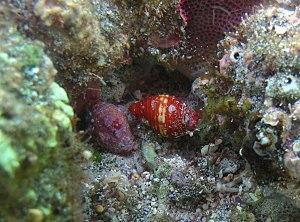
Une Pseudonebularia cucumerina (ex-Mitra cucumerina) à la Réunion.
Mitra est un genre de mollusques gastéropodes, de la famille des Mitridae.
L'île de La Réunion est un département d'outre-mer français situé dans le sud-ouest de l'océan Indien.